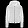
Label: Coat